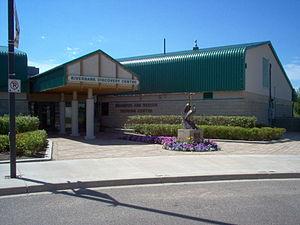
Brandon est une ville canadienne du Sud-Ouest du Manitoba, souvent surnommée « Wheat City » à cause de l'importance de son industrie céréalière. Elle est la deuxième ville en importance de la province, après Winnipeg : au recensement de 2011, on y a dénombré une population de 46 061 habitants tandis que sa région métropolitaine en compte 53 229.